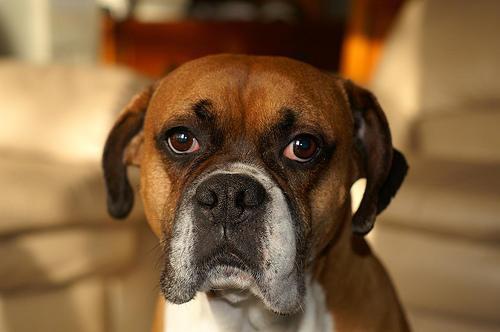
boxer